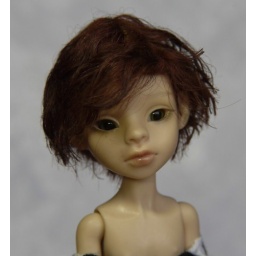
in light tan ,with beautfiful green glass eyes